MMN80CPU

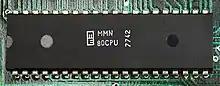
An MMN80CPU processor.

MMN80CPU is a Z80A microprocessor clone, working at 3.5 MHz. It was produced from 1988 onwards at Microelectronica Bucharest for Romanian 8 bit computers such as HC, CIP, JET, TIM-S, CoBra and others.